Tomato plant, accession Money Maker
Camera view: vertical (180 deg); turntable rotation: 300 degrees
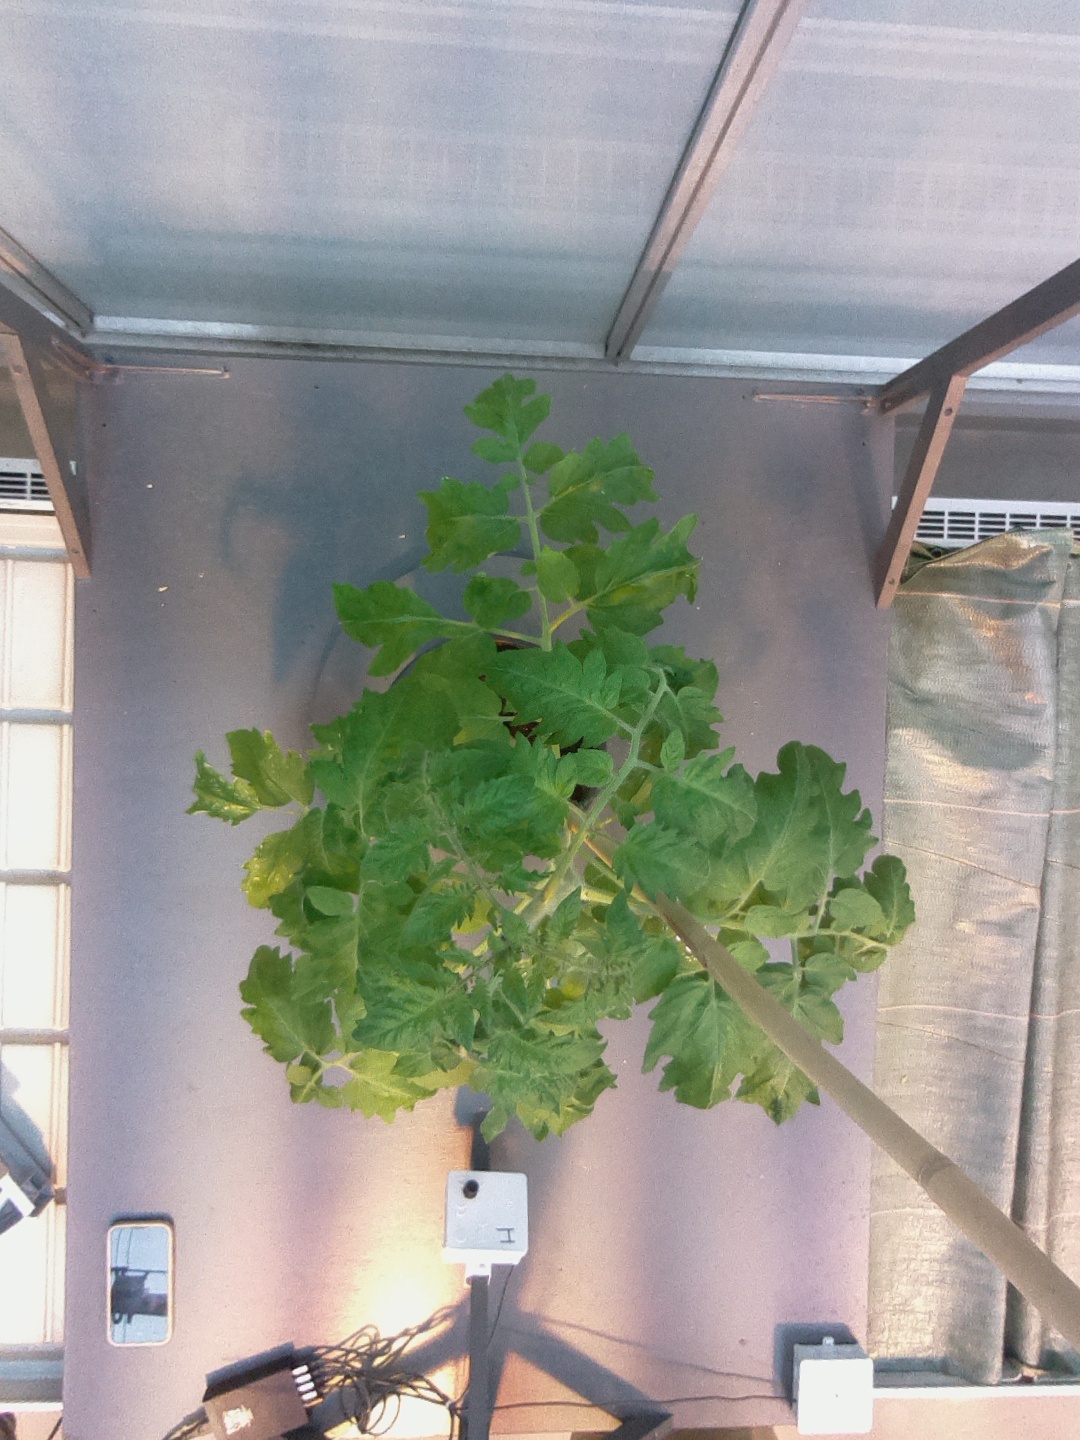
BBCH growth stage 52: 2 inflorescences visible